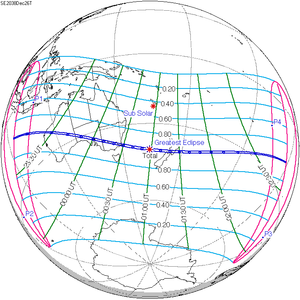
Une éclipse solaire totale aura lieu le 26 décembre 2038.